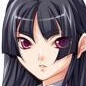
Portrait style: Anime Portrait